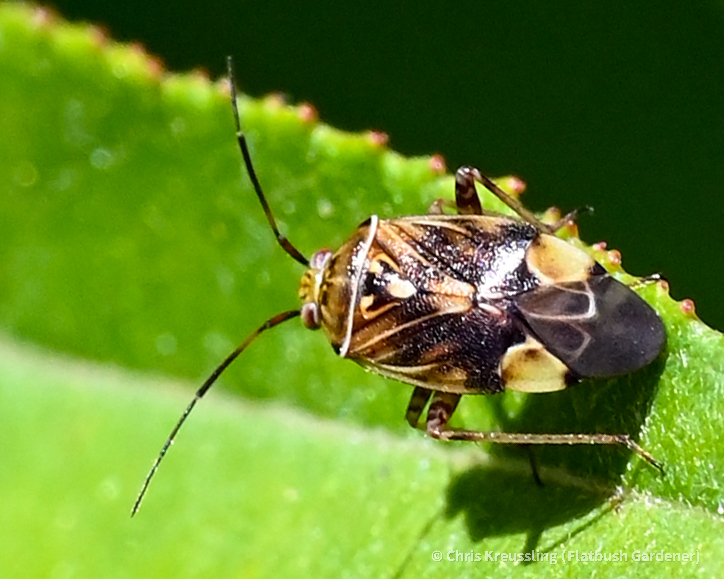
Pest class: lygus_bug